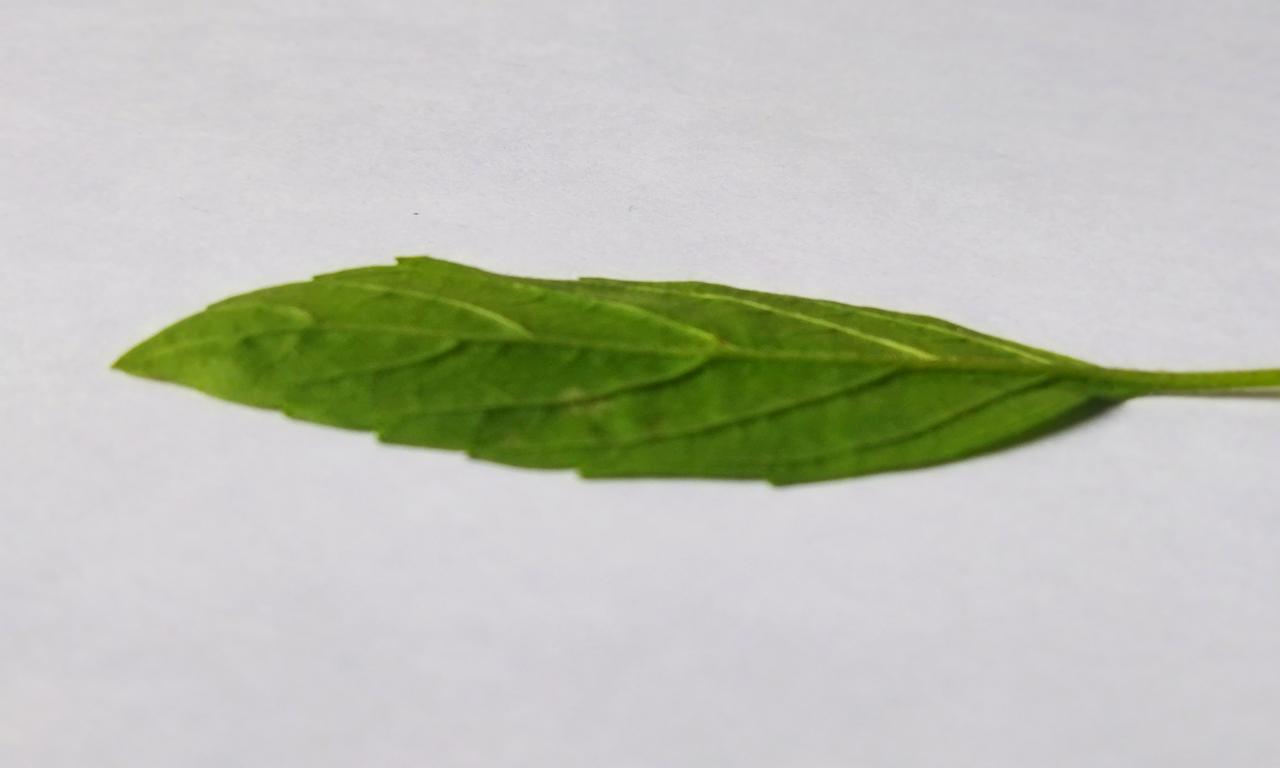
Label: Fresh